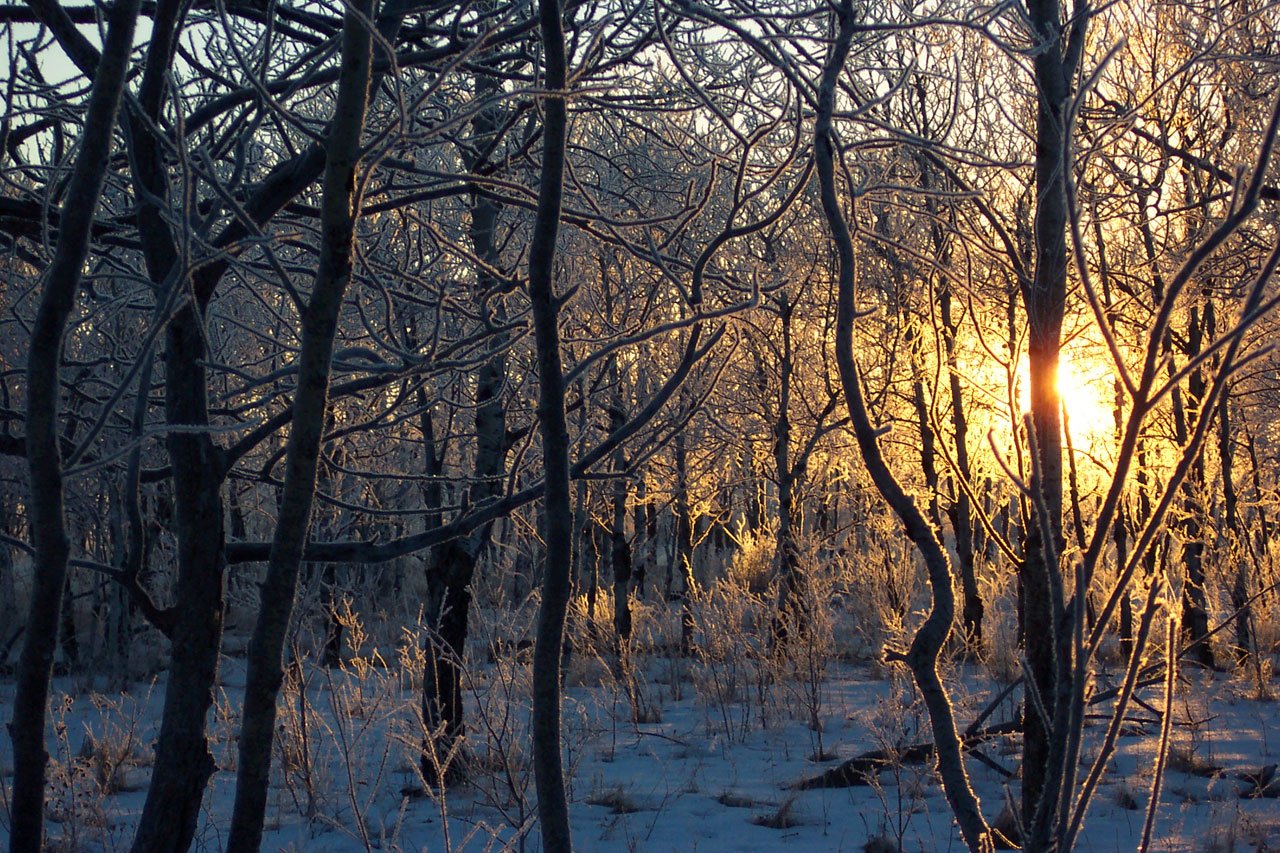
landscape, tree, nature, forest, branch, cold, winter, plant, sun, sunrise, sunlight, morning, leaf, frost, evening, reflection, autumn, season, trees, background, wetland, woodland, habitat, frosty, natural environment, atmospheric phenomenon, woody plant